Thalattu Ketkuthamma

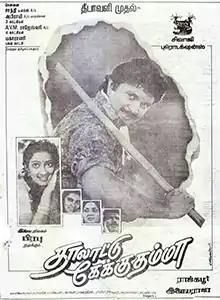
Poster

Thalattu Ketkuthamma is a 1991 Indian Tamil-language drama film directed by Raj Kapoor in his directorial debut. The film stars Prabhu and Kanaka. It was released on 5 November 1991. The film was remade in Telugu as "Chittemma Mogudu".